Democratic Union Party (Syria)

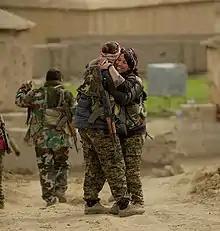
The People's Protection Units (YPG) were initially formed by the Democratic Union Party (PYD)

In mid-2012 the People's Council of Western Kurdistan signed an agreement with the Kurdish National Council (KNC), forming a joint Kurdish Supreme Council (Kurdish Supreme Committee) and agreeing to cooperate on security for Kurdish areas, forming People's Protection Units (YPG). This followed an "operational decision made by the Assad government in mid-July 2012 to withdraw the majority of its forces from Syria's Kurdish areas" (leaving a strong presence only in Qamishli and Al-Hasakah), prompted by a major opposition offensive against the capital Damascus. According to the Carnegie Middle East Center, "Despite these agreements, the Kurdish National Council has accused the PYD of attacking Kurdish demonstrators, kidnapping members of other Kurdish opposition parties, and setting up armed checkpoints along the border with Turkey." In mid-2012 Reuters cited unconfirmed reports that the towns of Amuda, Derik, Kobani and Afrin were under PYD control. Abdelbasset Seida, head of the opposition Syrian National Council claimed in July 2012 after a meeting with Turkish Foreign Minister Ahmet Davutoğlu that the Syrian Army had handed over control of certain parts of northeastern Syria to the PYD. The PYD's alleged control over certain areas was said to have led to disputes and clashes between the PYD, the KNC, and the Syrian National Council.